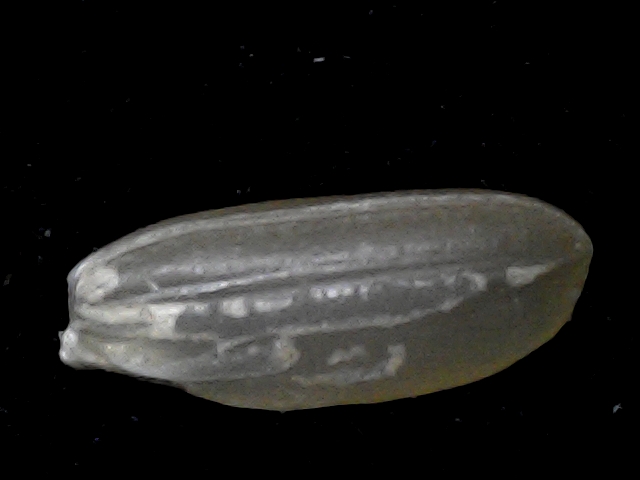
Rice variety: BD76